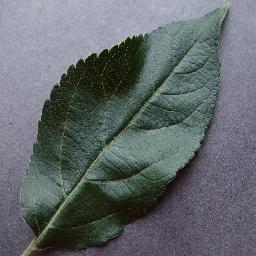
Label: Apple___healthy